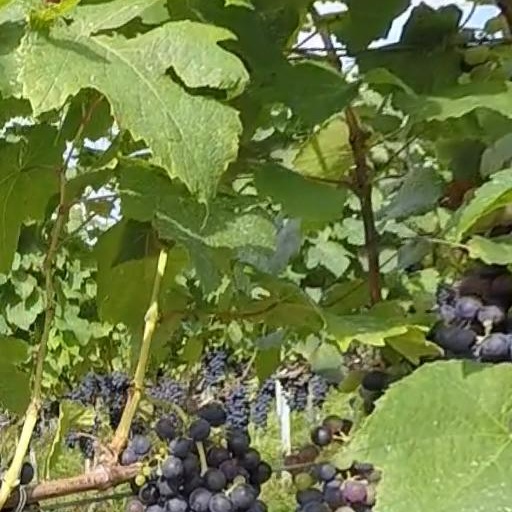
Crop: grape